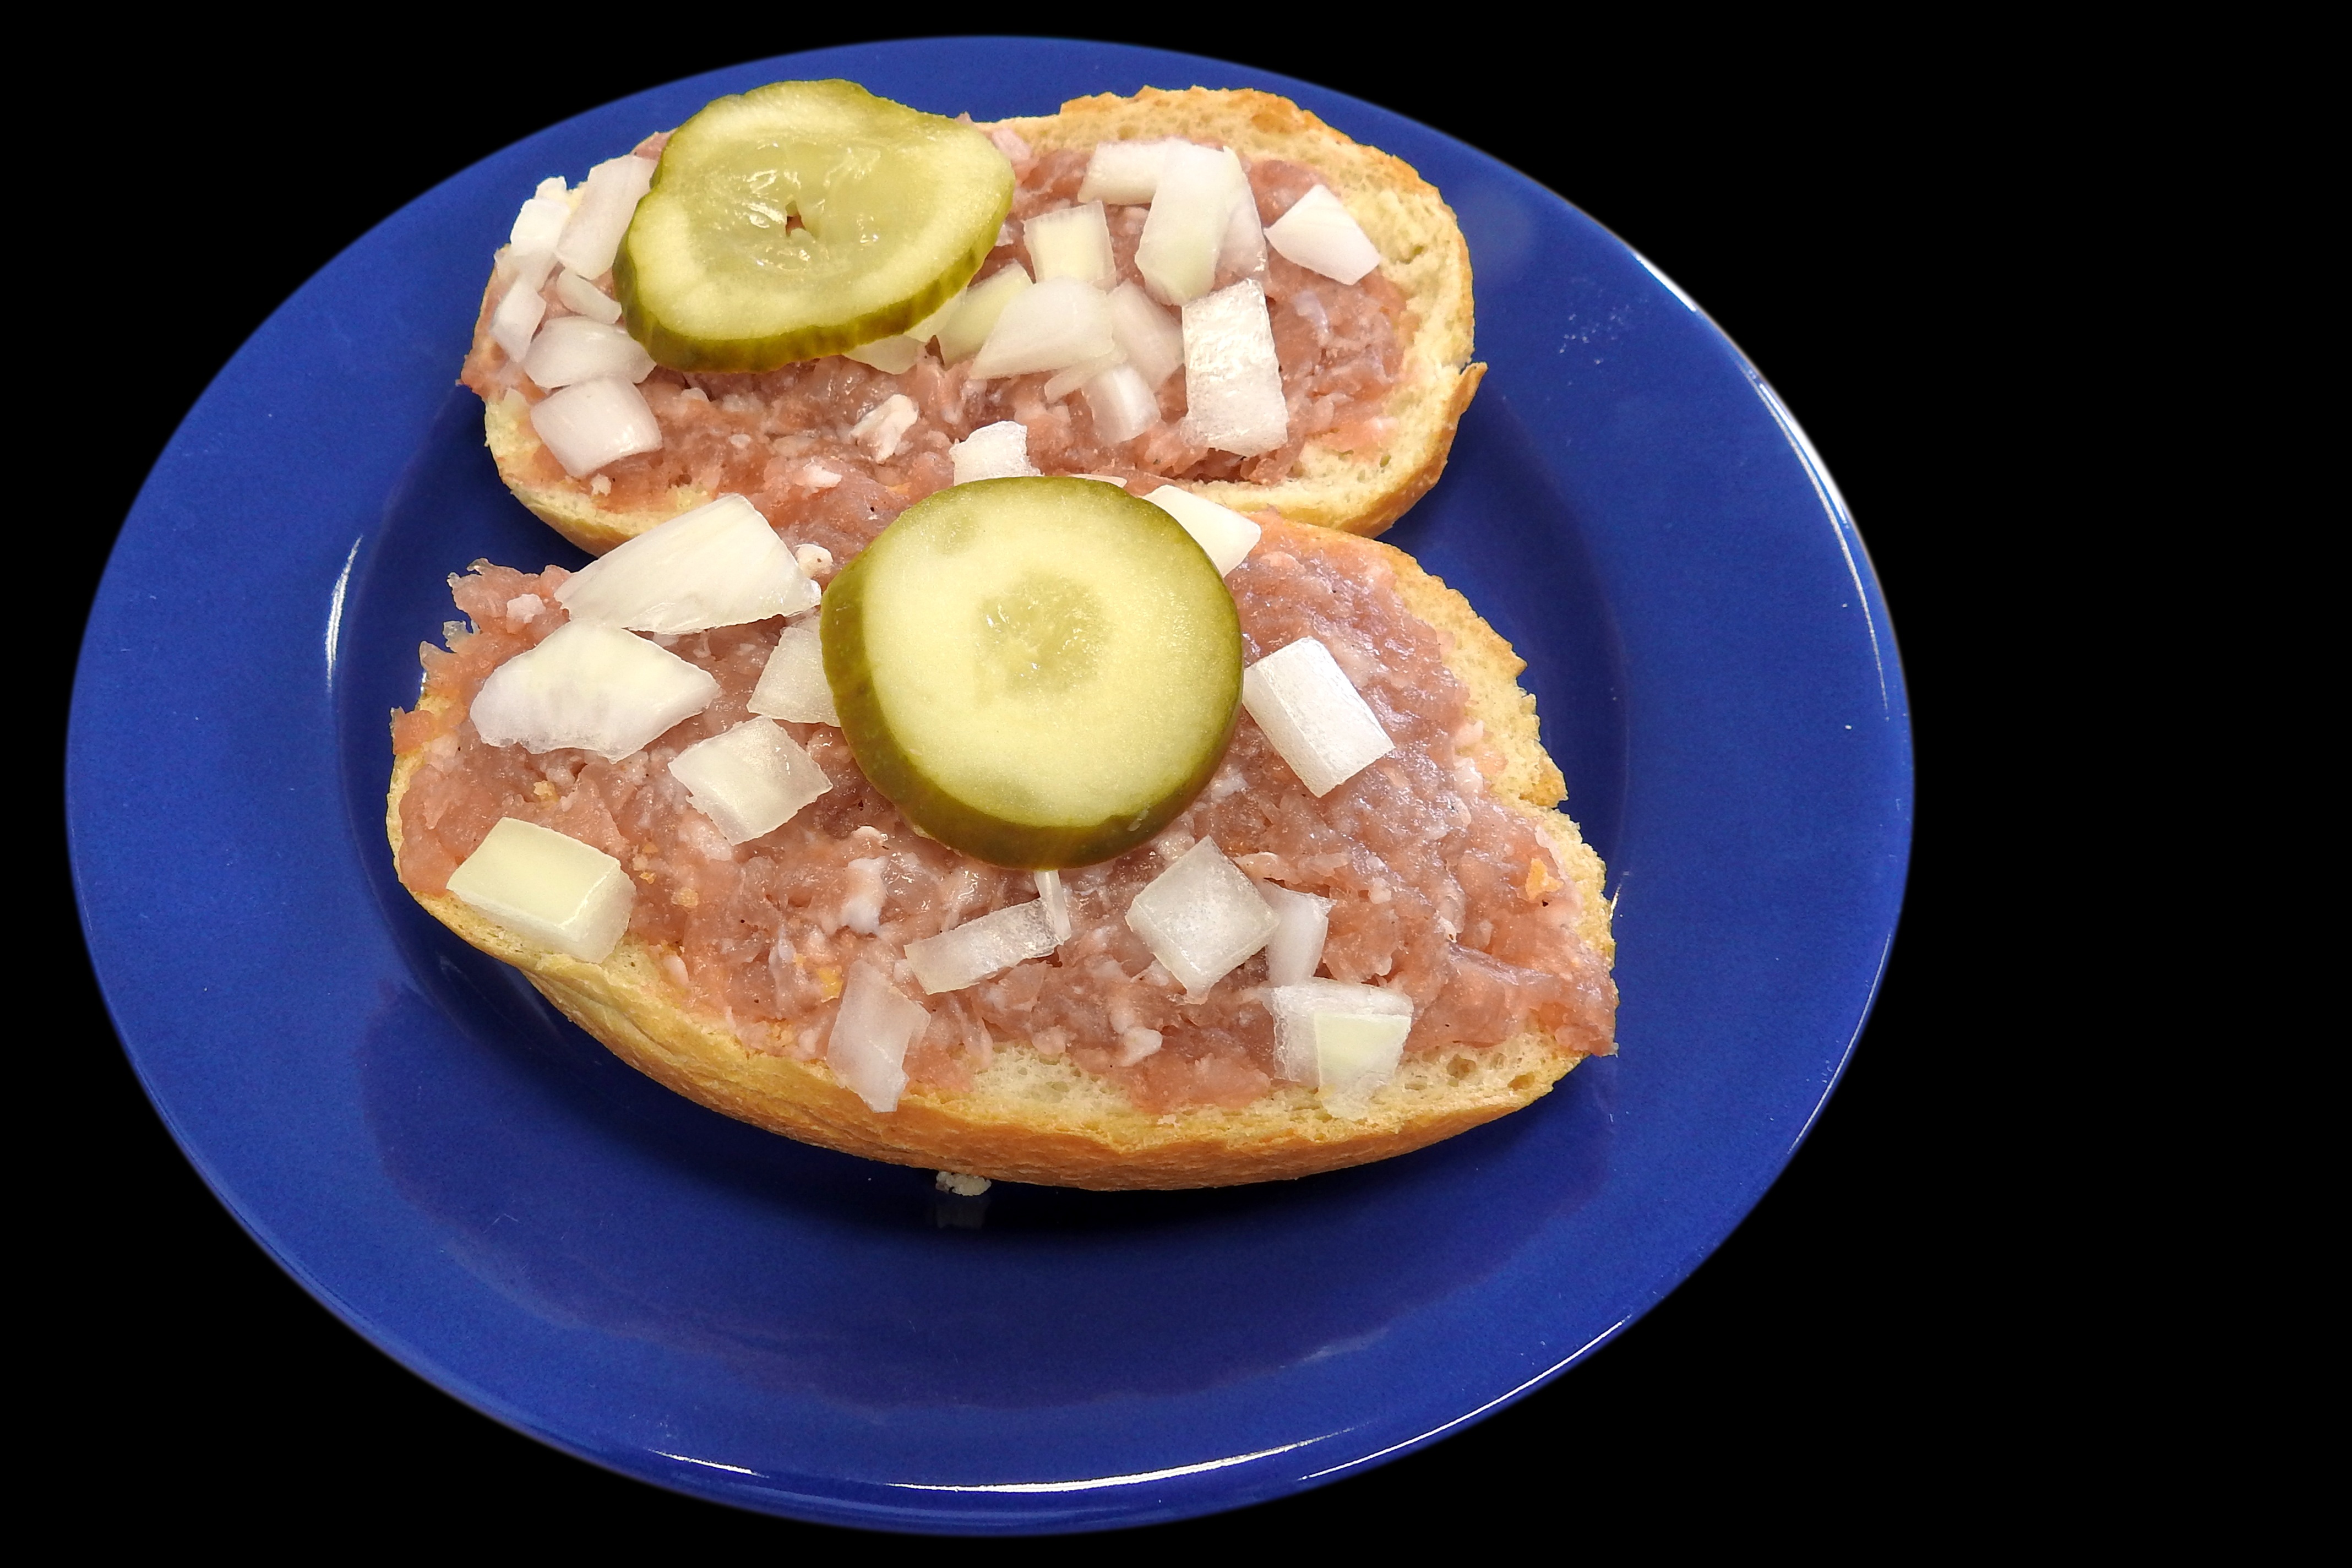
dish, meal, food, produce, breakfast, snack, eat, meat, cuisine, sandwich, roll, edible, full breakfast